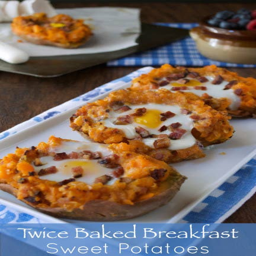
these loaded sweet potatoes have grams of protein per serving .